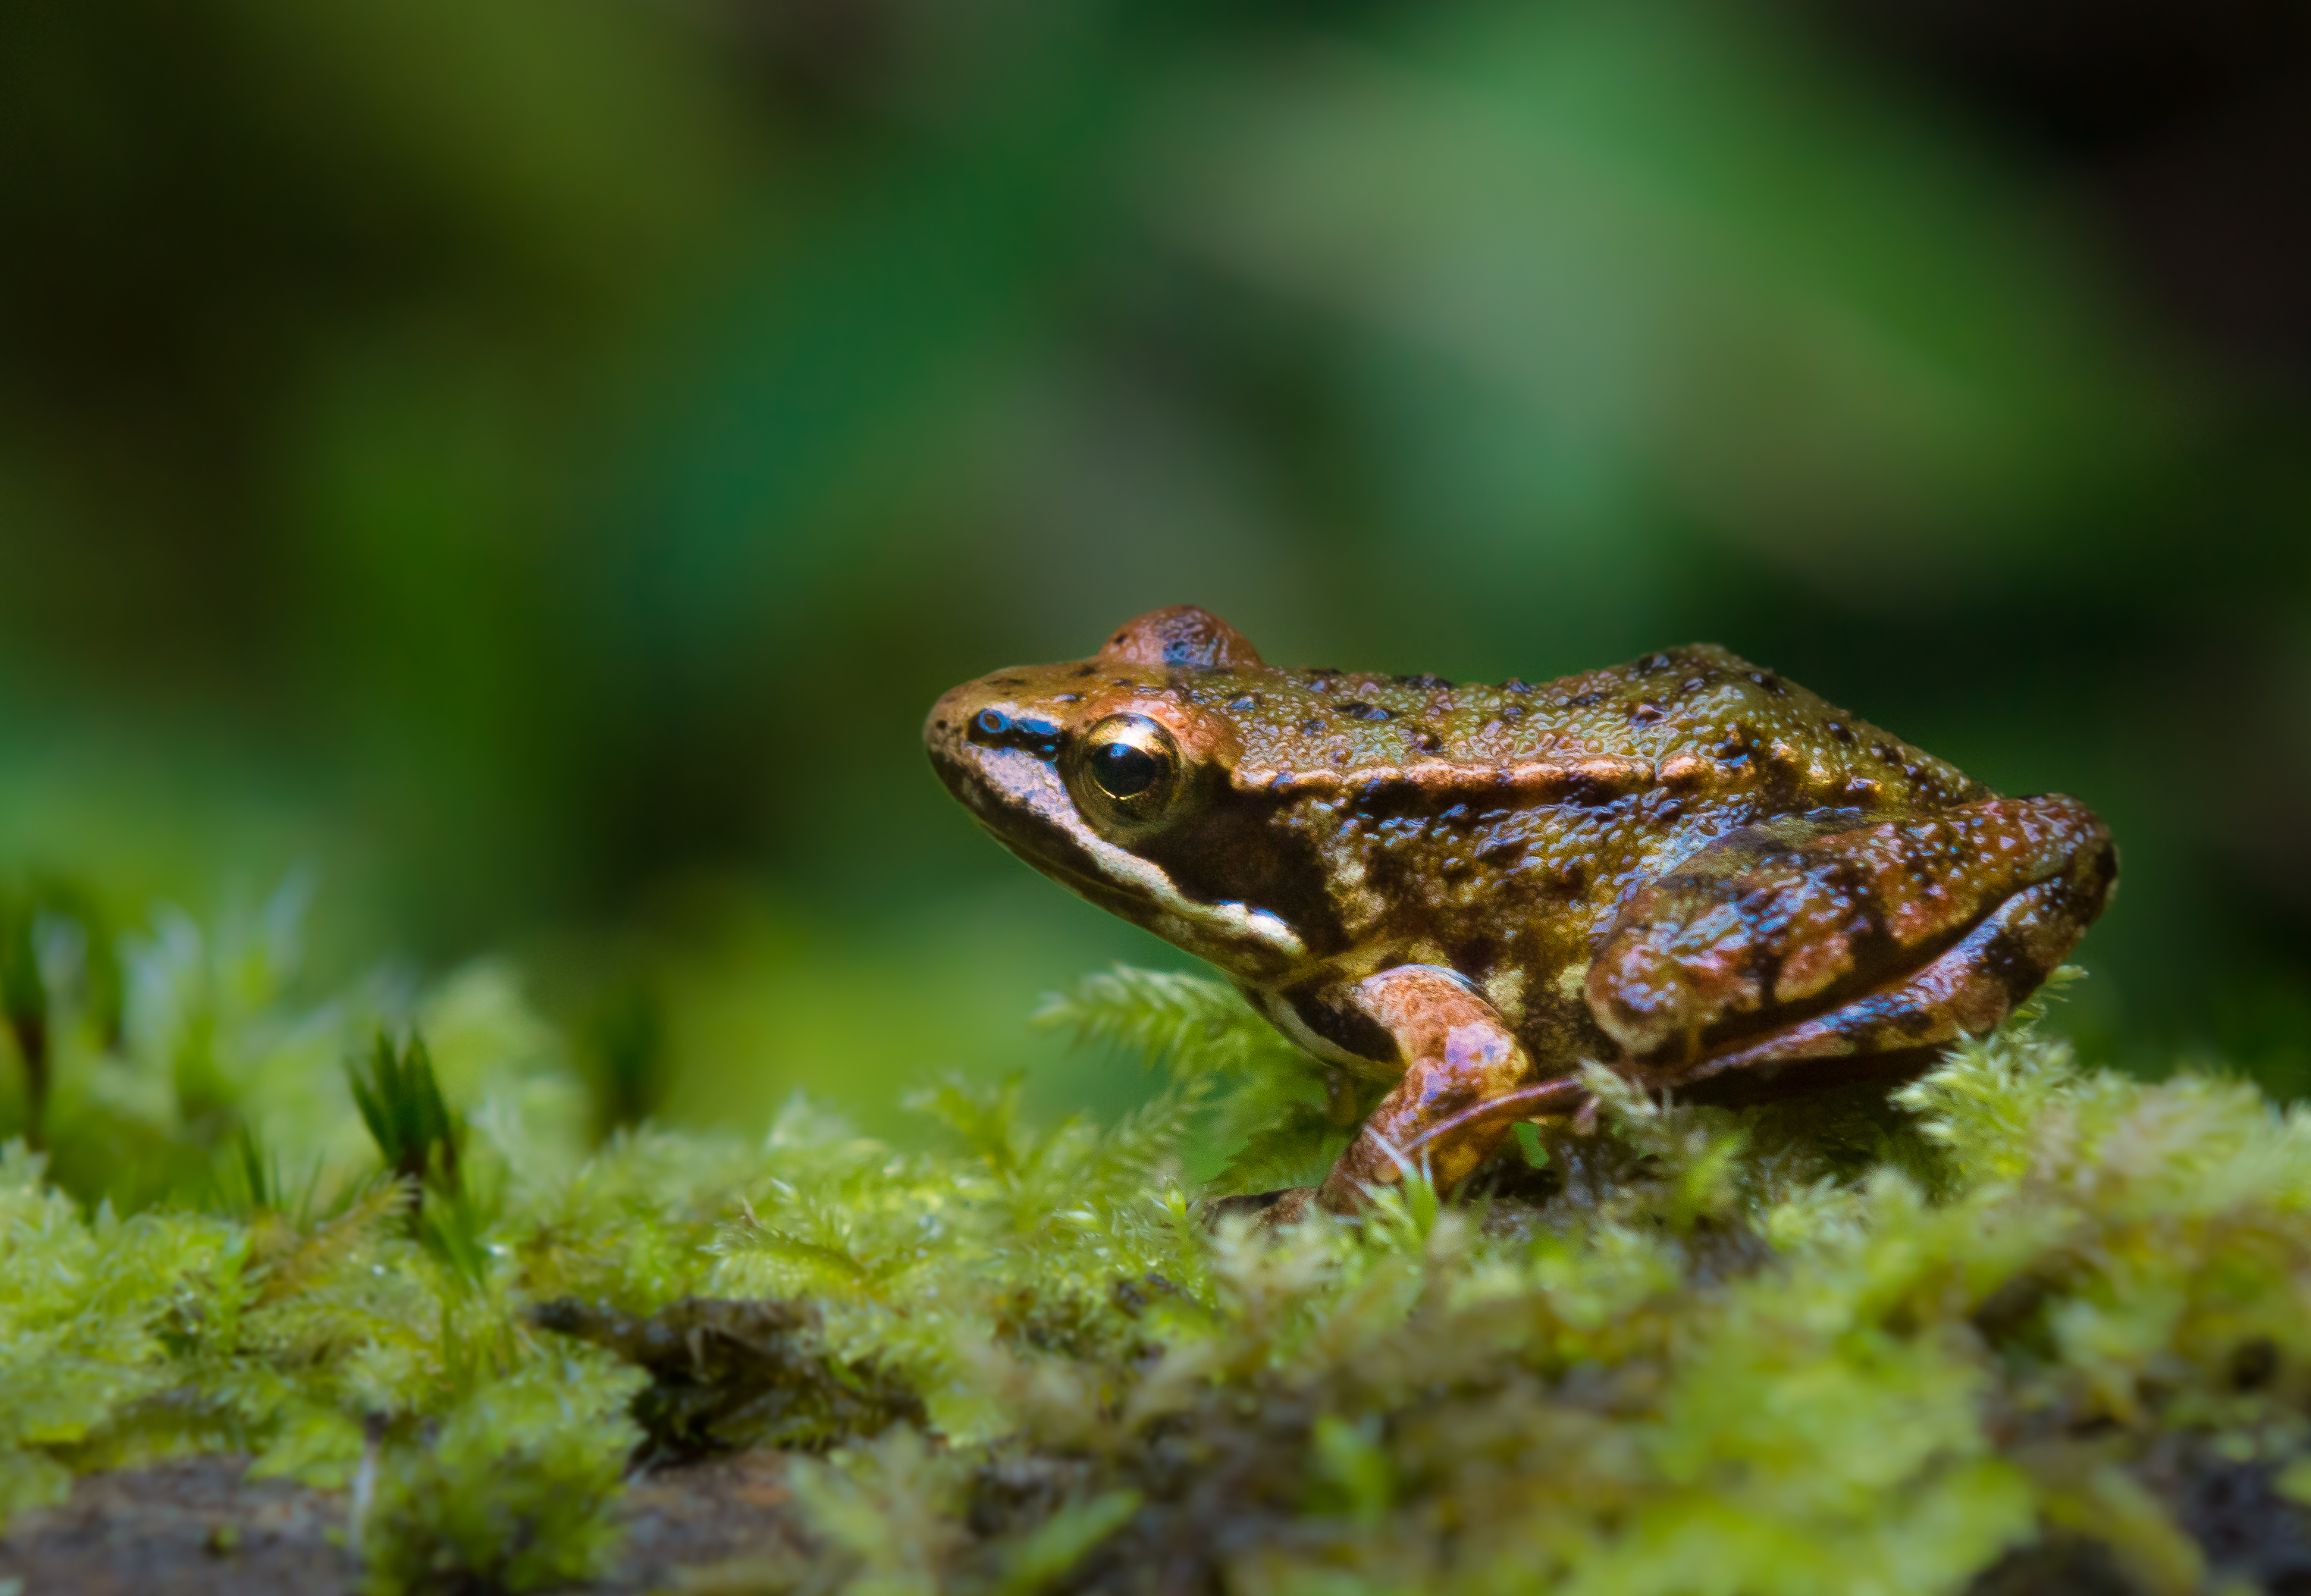
nature, wildlife, green, macro, frog, toad, amphibian, fauna, tree frog, close up, animals, vertebrate, naturaleza, rana, ggl1, gaby1, xovesphoto, animales, sonya77, minolta100mm, macro photography, bullfrog, ranidae, lissotriton